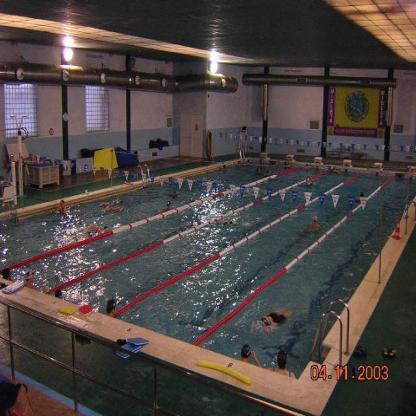
Scene: Indoor